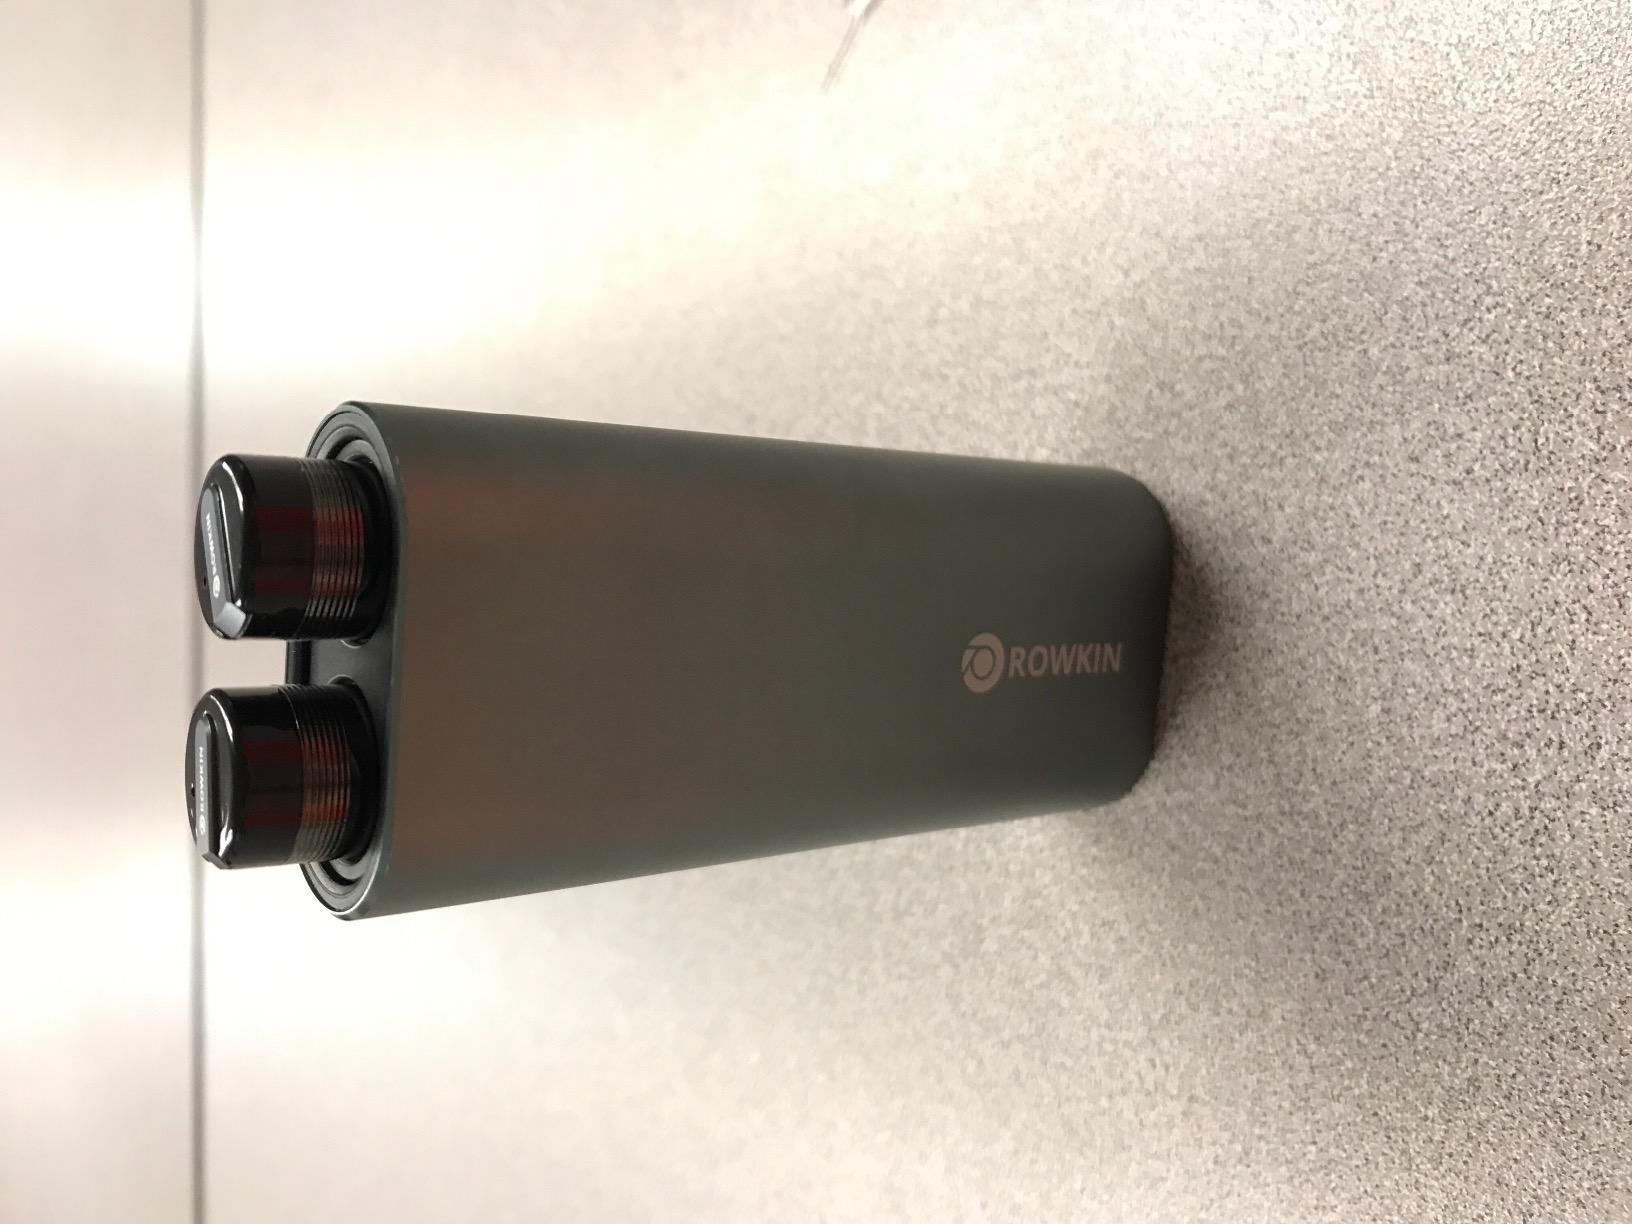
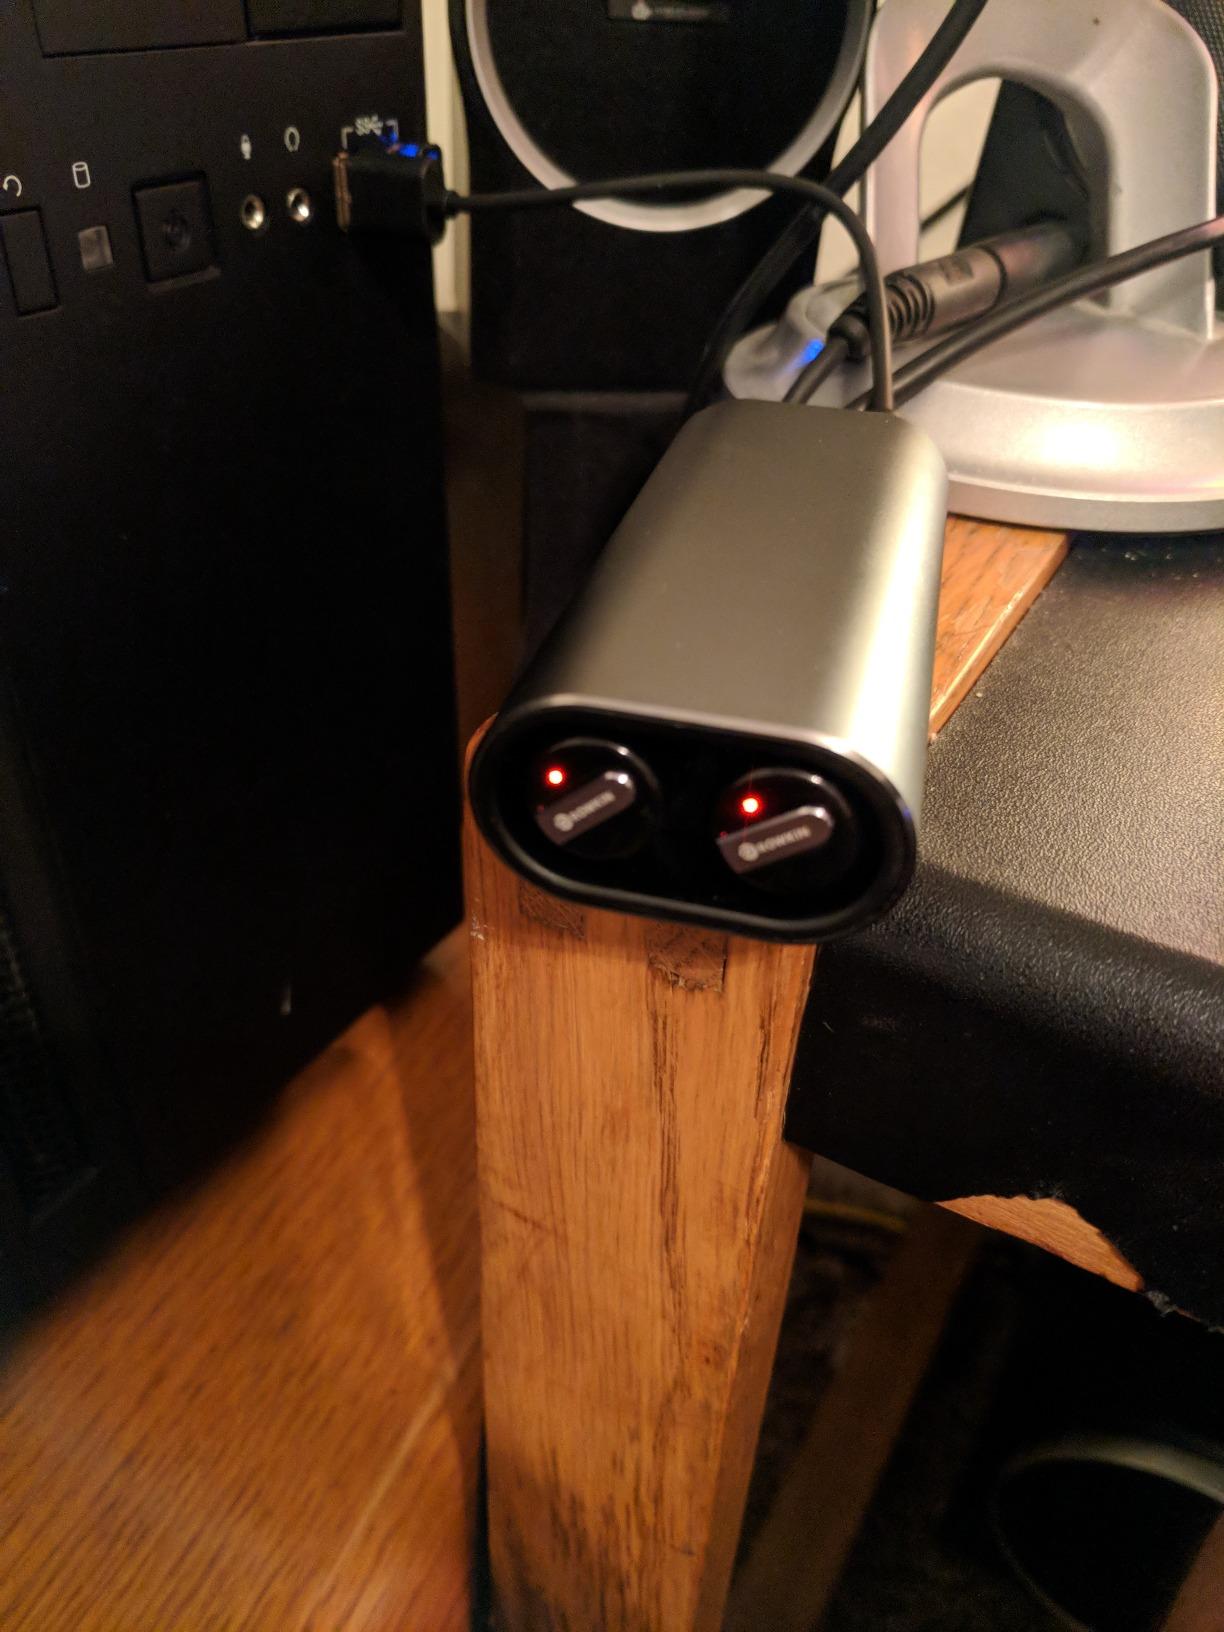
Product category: headphones
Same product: yes